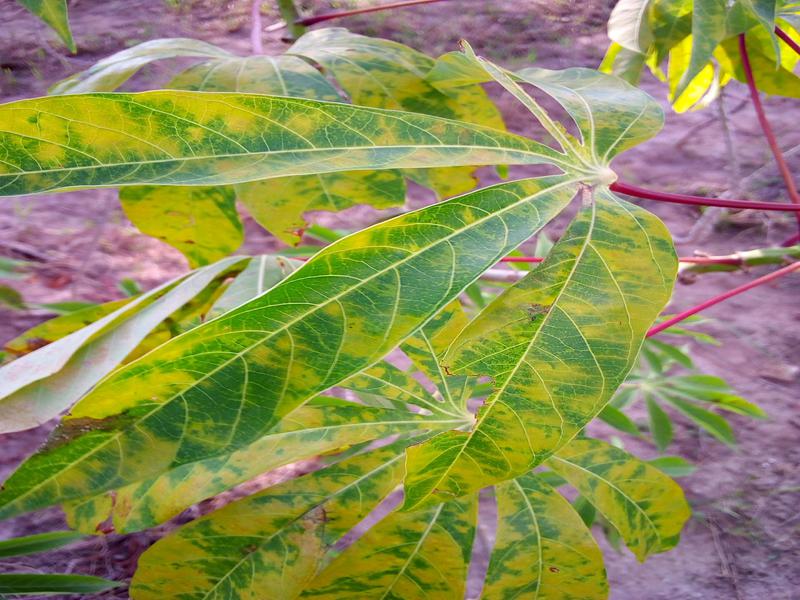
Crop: cassava
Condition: brown_streak_disease